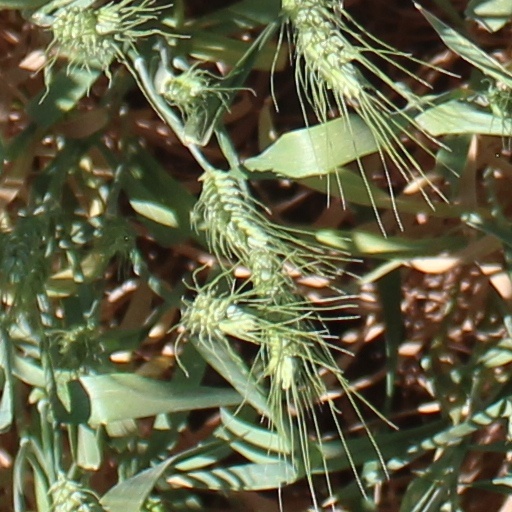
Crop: wheat